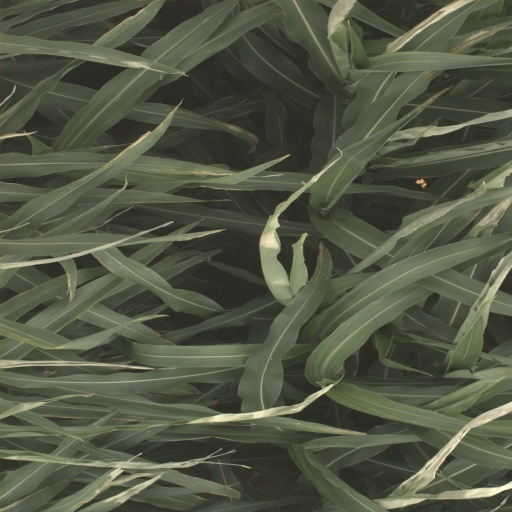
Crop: sorghum